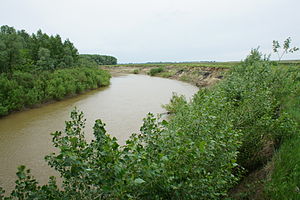
Alej
Alej i Altaj kraj
Alej er en flod i Altaj kraj i Rusland. Den er en venstre biflod til Ob, og er 858 km lang, med et afvandingsareal på 21.100 km².